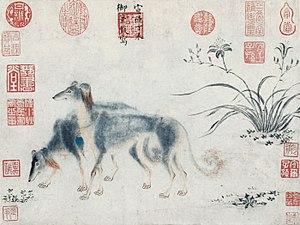
Le lévrier persan est originaire du Moyen Orient. La Fédération cynologique internationale le répertorie dans le groupe 10, lévriers, section 1, standard n° 269.